Vacuum Oil Company

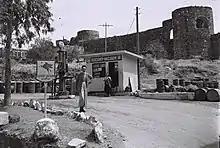
Socony-Vacuum gas station in Tiberias, Palestine, 1946

In 1933, Socony-Vacuum and Standard Oil Company of New Jersey (which had oil production and refineries in Indonesia) merged their interests in the Far East into a 50–50 joint venture. Standard Vacuum Oil Company, or "Stanvac," operated in 50 countries, including New Zealand, China, and the region of East Africa, before it was dissolved in 1962.